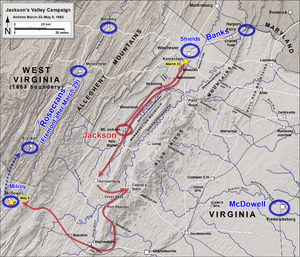
Le théâtre oriental de la guerre de Sécession incluait les États de Virginie, Virginie-Occidentale, Maryland et Pennsylvanie, le district de Columbia, ainsi que les ports et fortifications de la côte de Caroline du Nord. Les opérations militaires qui touchèrent l'intérieur de la Caroline du Nord en 1865 font partie du théâtre occidental, tandis que les autres zones côtières de la façade atlantique font partie du théâtre Bas Littoral.
La première bataille de Kernstown est une bataille de la guerre de Sécession du début de 1862. Elle s'est déroulée dans la vallée de Shenandoah, dans l'ouest de la Virginie, et a été menée par les troupes confédérées du général Thomas Jonathan Jackson pour faire hésiter Mc Clellan.
La campagne de la vallée de Shenandoah est une brillante campagne du général Stonewall Jackson en Virginie qui se déroule durant la guerre de Sécession, au printemps 1862.